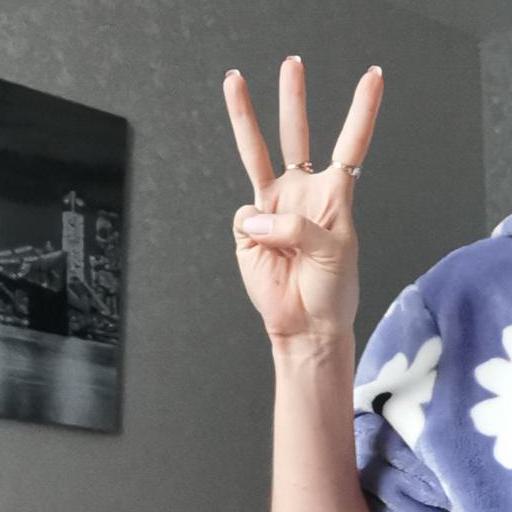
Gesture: three